Mark Kelly

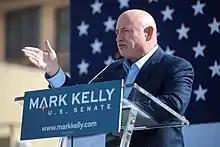
Kelly at the launch of his U.S. Senate campaign in downtown Phoenix in February 2019

On February 12, 2019, Kelly announced that he would run as a Democrat in the 2020 U.S. Senate special election in Arizona. Kelly looked to unseat incumbent Republican Martha McSally, a fellow veteran who was appointed to the seat shortly after losing the 2018 election for the state's other seat in the Senate to Democrat Kyrsten Sinema. The seat was vacated upon John McCain's death on August 25, 2018, and held by Governor Doug Ducey's appointee Jon Kyl until Kyl resigned on December 31, 2018. Kelly declined to accept campaign contributions from corporate political action committees (PACs), but did accept thousands of dollars in campaign contributions from corporate executives and lobbyists.